History of Edinburgh

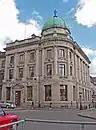
Home of the Royal Society of Edinburgh in George Street

In 1579, Edinburgh's town council revived plans to establish a university, for which it had already sought–but not received–the approval of Mary. King James VI eventually agreed to found a college by royal charter, while earlier universities had been founded through papal bulls, further underlining Scotland's break with Catholicism. Philosophical and religious instruction at the institution which would eventually become the University of Edinburgh began in 1583.